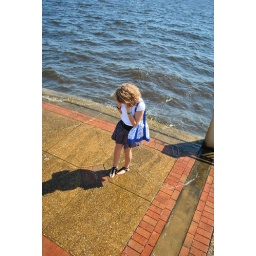
&amp;quot;birds eye view&amp;quot; of kenzie splashing in the nasty river water lol.